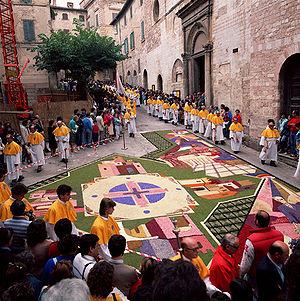
Un tapis de fleurs est un dessin réalisé sur le sol avec des fleurs ou des pétales de fleurs, à l'origine à l'occasion de fêtes religieuses.
La Fête-Dieu, appelée aussi Solennité du Saint-Sacrement du Corps et du Sang du Christ, ainsi que Corpus Domini ou Corpus Christi, est une fête religieuse essentiellement catholique et parfois anglicane célébrée le jeudi qui suit la Trinité, c'est-à-dire soixante jours après Pâques, ou le dimanche d'après dans certains pays comme la France. Cette fête célèbre la présence réelle de Jésus-Christ dans le sacrement de l'Eucharistie, c'est-à-dire sous les espèces du pain et du vin consacrés au cours du sacrifice eucharistique.